Nacer Barazite

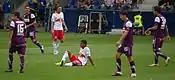
Barazite (in a 39 number shirt) in a league match against Red Bull Salzburg

On 31 January 2011, Barazite signed a contract with Austrian giants Austria Wien. The contract was due to keep him at the club until 2013. He played his first game on 12 February 2011; scored his first goal in Austria Wien's 4–0 victory over Wiener Neustadt on 19 February 2011 and also set up a goal in the match. On 11 May 2011, Barazite received a red card for the first time in his professional career after a second bookable offence in a 1–1 draw against Sturm Graz. In his first half season at Austria Wien, the club finished third place, resulting a qualification in a Europa League. For Barazite, he became a regular in the first team, playing in the striker position and scored four goals in sixteen appearances.